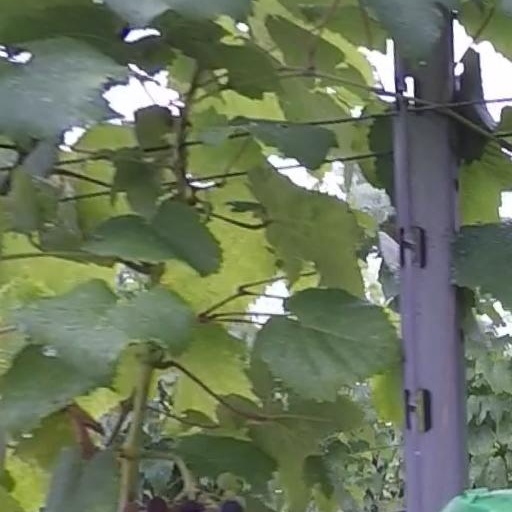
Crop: grape